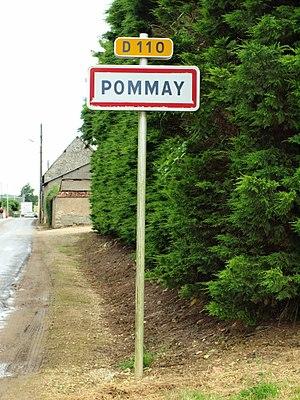
Pommay (hameau de la commune de Varize, Eure-et-Loir, France)
Varize est une commune française située dans le département d'Eure-et-Loir en région Centre-Val de Loire.